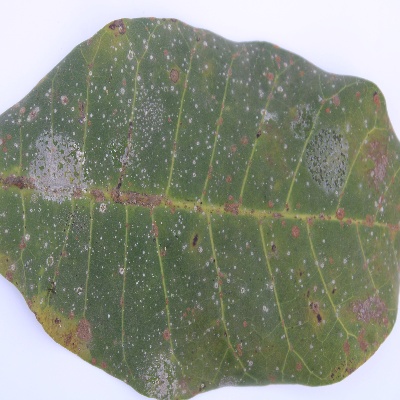
Crop: Cashew
Condition: red rust